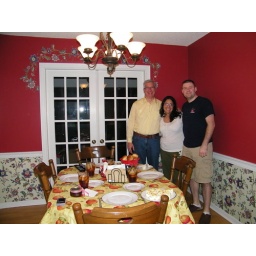
We got to visit with the newlyweds and check out their new house in Lake Charles. Super cute house!